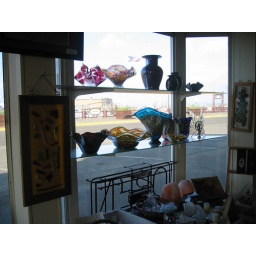
Far right bay window with two shelves of glass, soaps underneath and peach salt rock lamps.